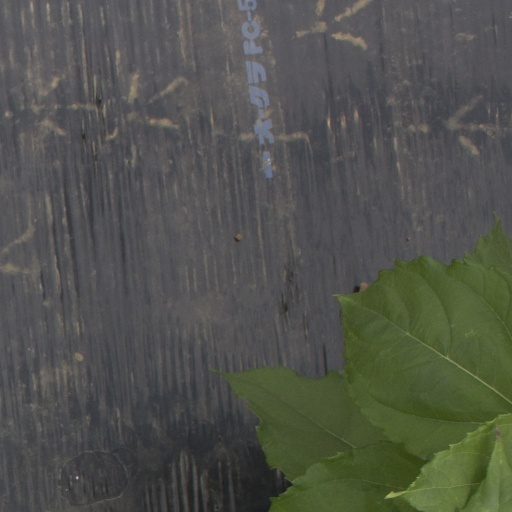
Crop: Jerusalem artichoke